Robert Koch

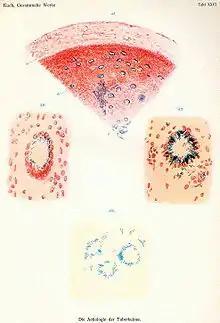
Koch's drawing of tuberculosis bacilli in 1882 (from "Die Ätiologie der Tuberkulose")

After graduation in 1866, Koch briefly worked as an assistant in the General Hospital of Hamburg. In October of that year, he moved to Idiot's Hospital of Langenhagen (as it was known in English, later named KRH Psychiatrie Langenhagen), near Hanover, as a junior physician. In 1868, he moved to Neimegk and then to Rakwitz in 1869. As the Franco-Prussian War started in 1870, he enlisted in the German army as a volunteer surgeon in 1871 to support the war effort. He was discharged a year later and was appointed as a district physician ("Kreisphysikus") in Wollstein in Prussian Posen (now Wolsztyn, Poland). As his family settled there, his wife gave him a microscope as a birthday gift. With the microscope, he set up a private laboratory and started his career in microbiology.